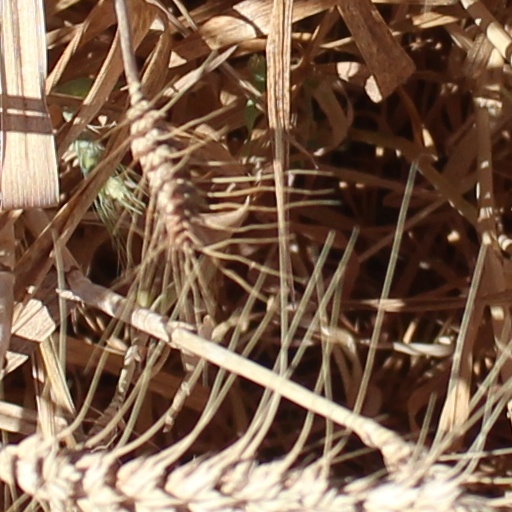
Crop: wheat